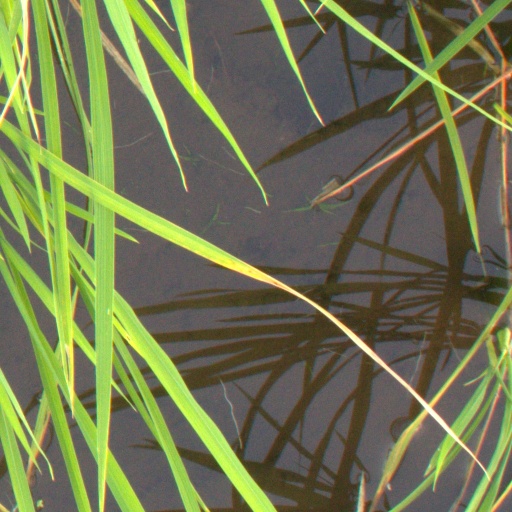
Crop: rice